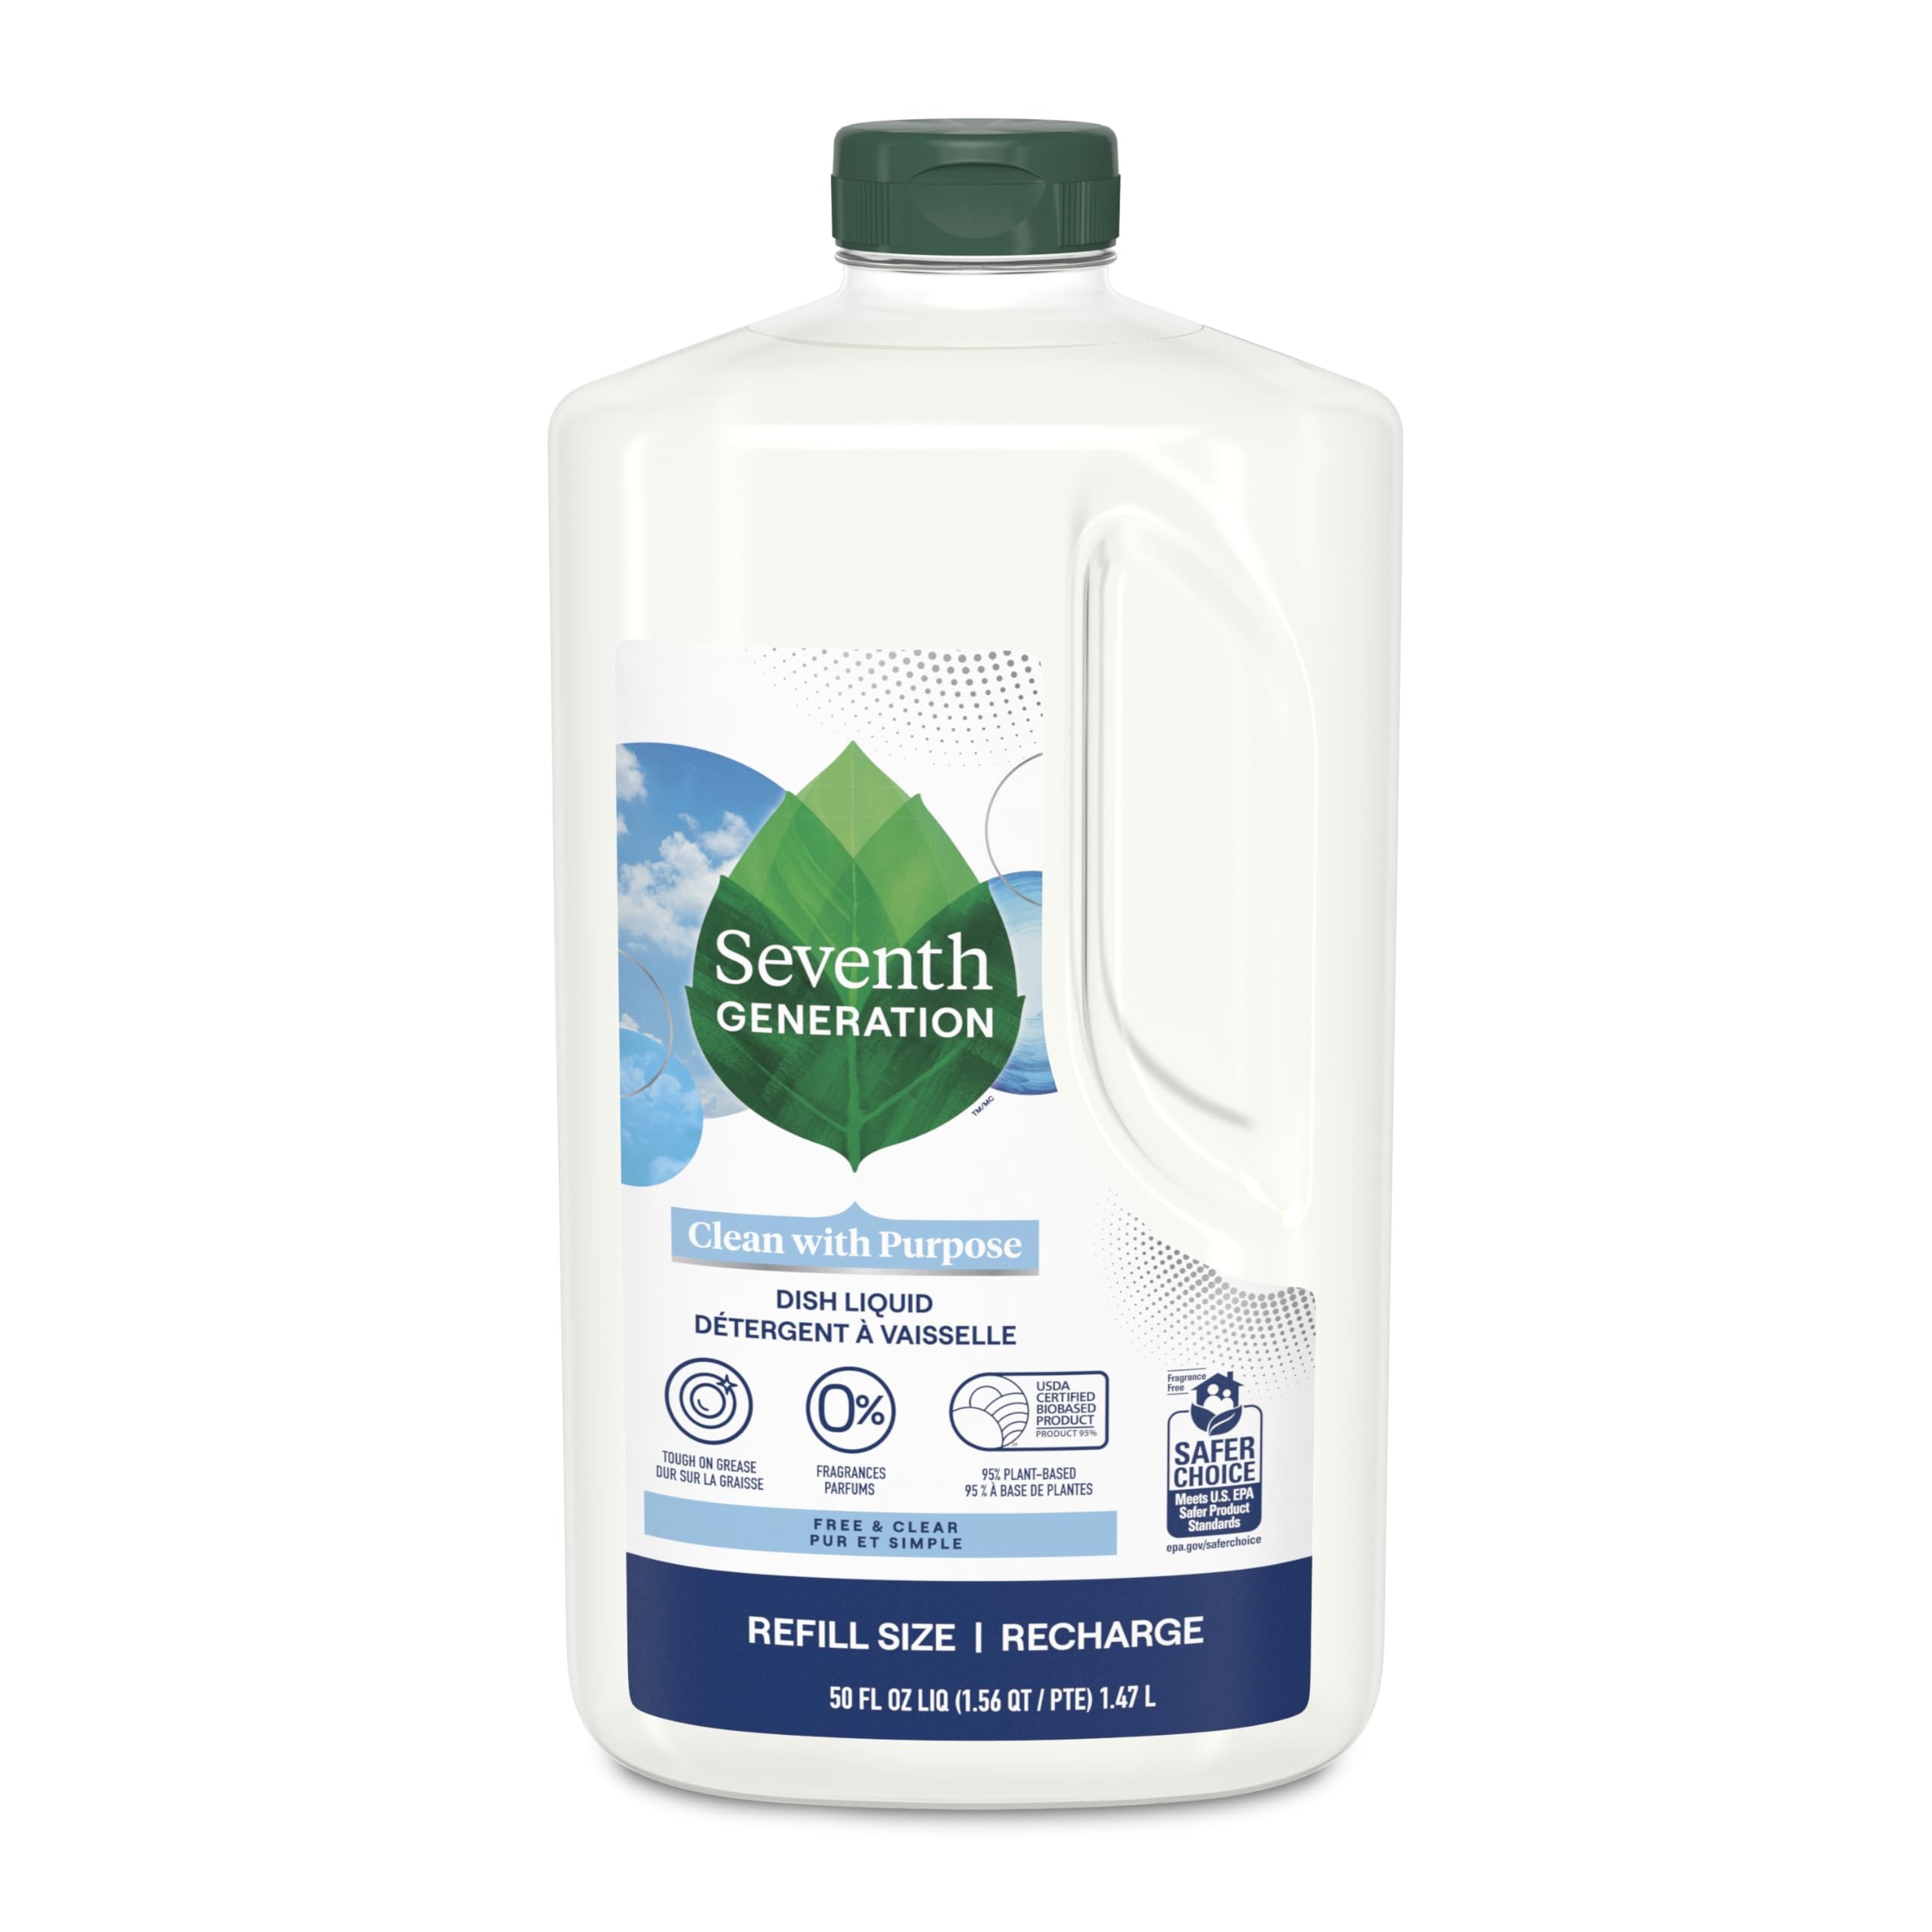
Item Name: Seventh Generation Hand Dish Wash Refill, Free & Clear, Tough on Grease, 50 Fl. Oz.
Bullet Point 1: Plant-based formula biodegradable liquid soap fights grease and powers through tough, dried-on food
Bullet Point 2: This dishwashing soap is dermatologically tested, hypoallergenic formula made for sensitive skin
Bullet Point 3: Our dish liquid soap is fragrance free, dye free and does not contain phosphates or triclosan
Bullet Point 4: 100% biodegradable formula liquid soap refill and 100% recycled bottle
Bullet Point 5: EPA Safer Choice Certified Product, USDA Certified Biobased Product 95% free and clear dish liquid soap
Value: 50.0
Unit: Fl Oz

Price: 8.29